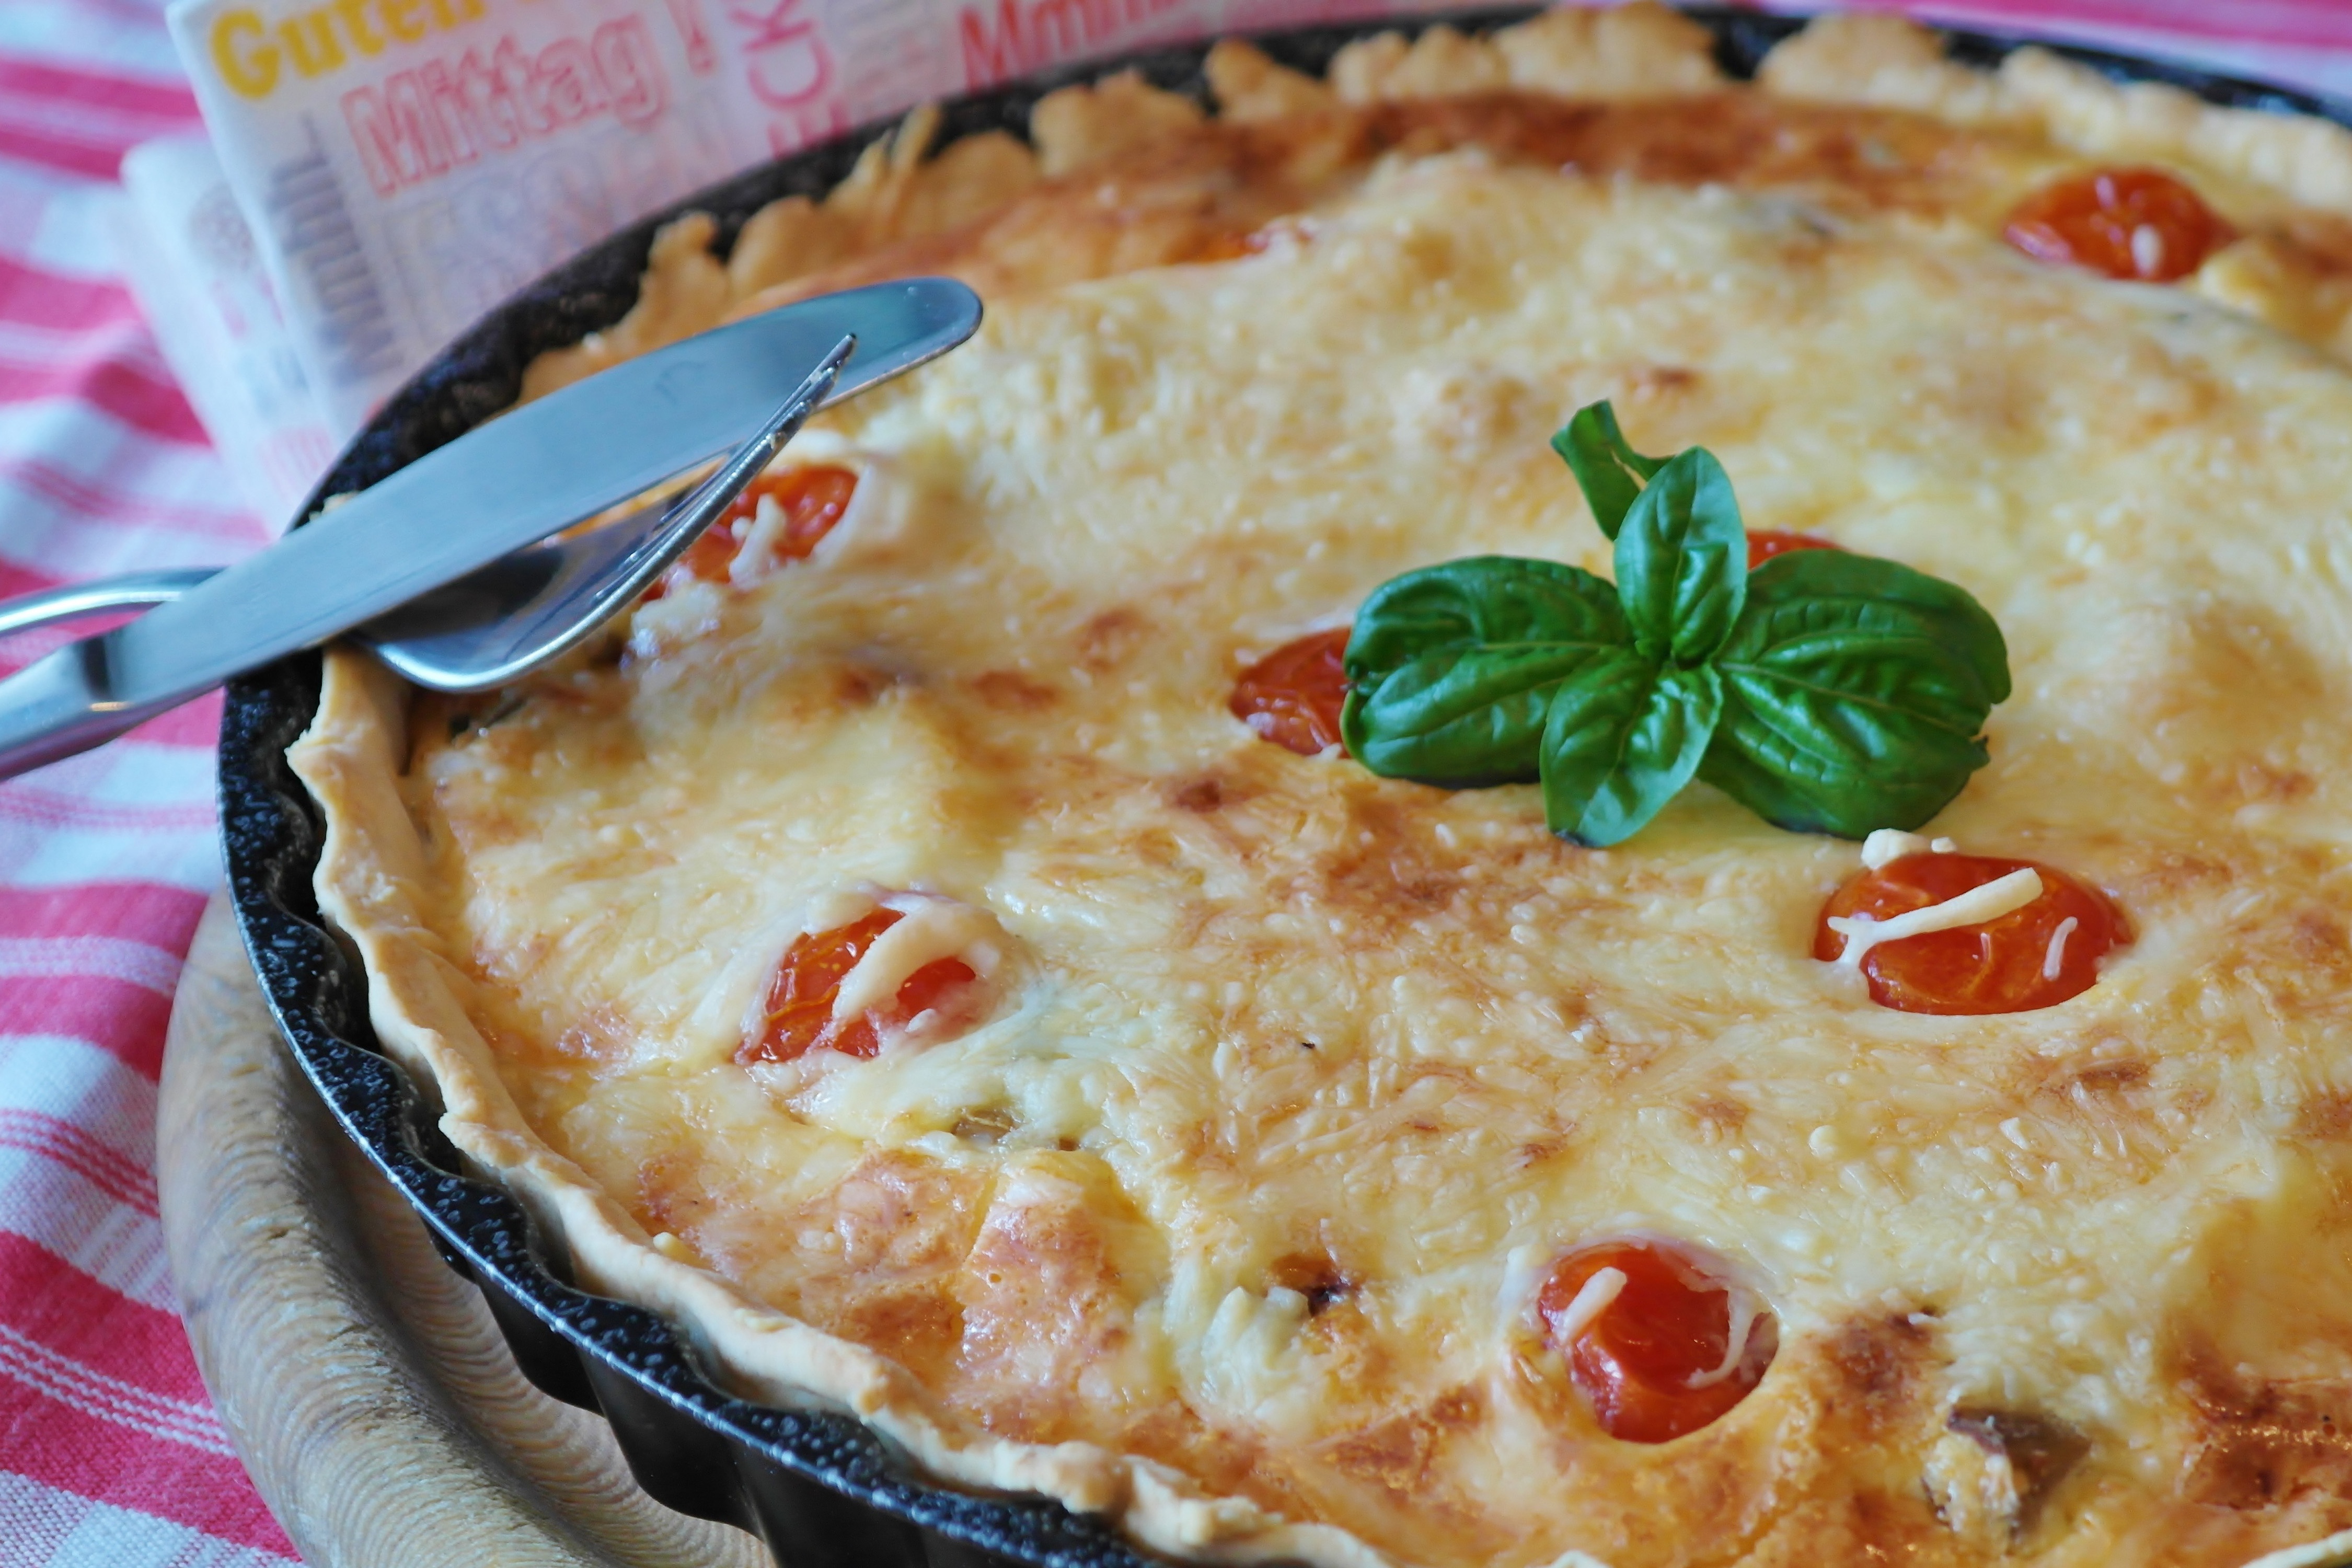
dish, food, cuisine, ingredient, quiche, tartiflette, produce, baked goods, dessert, zwiebelkuchen, recipe, comfort food, moussaka, gratin, frittata, Zapiekanka, Bobotie, Flamiche, italian food, Brandade, french food